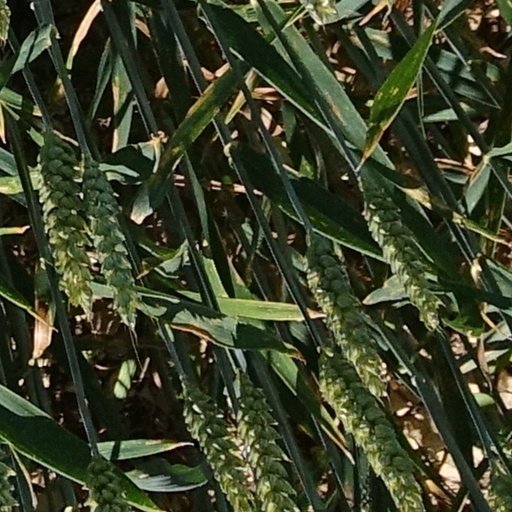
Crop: wheat